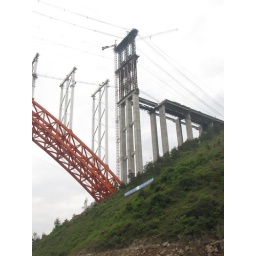
Building a new highway bridge over the Daning River.